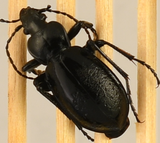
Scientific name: Carabus taedatus
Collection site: Niwot Ridge NEON (NIWO), plot NIWO_013